Anu (film)

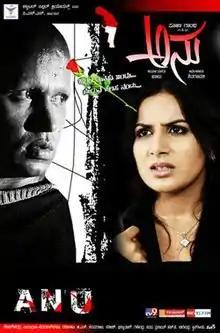
Theatrical film poster

Anu is a 2009 Kannada-language Indian thriller film starring Pooja Gandhi in the lead role. It was directed by Shivaganapathi and produced by Balu. The music was composed by music director Shekar Chandra. It is a remake of the Telugu film "Anasuya", which was directed by Ravi Babu, with Bhoomika Chawla in the lead. The film was released on 9 January 2009.